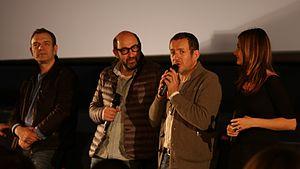
Avant première du film supercondriaque le 14/02/2014 à Lyon
Supercondriaque est une comédie franco-belge écrite et réalisée par Dany Boon, sortie en 2014.